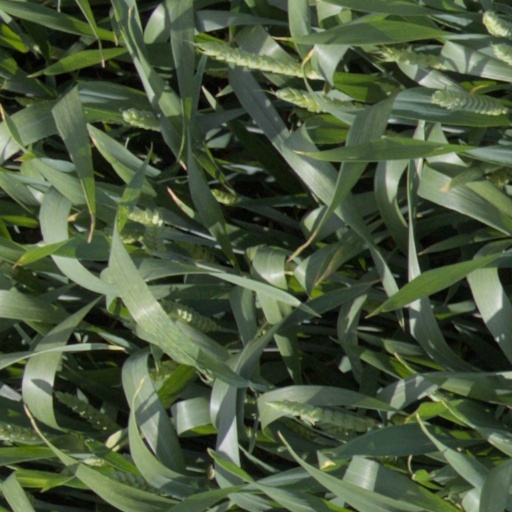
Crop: wheat